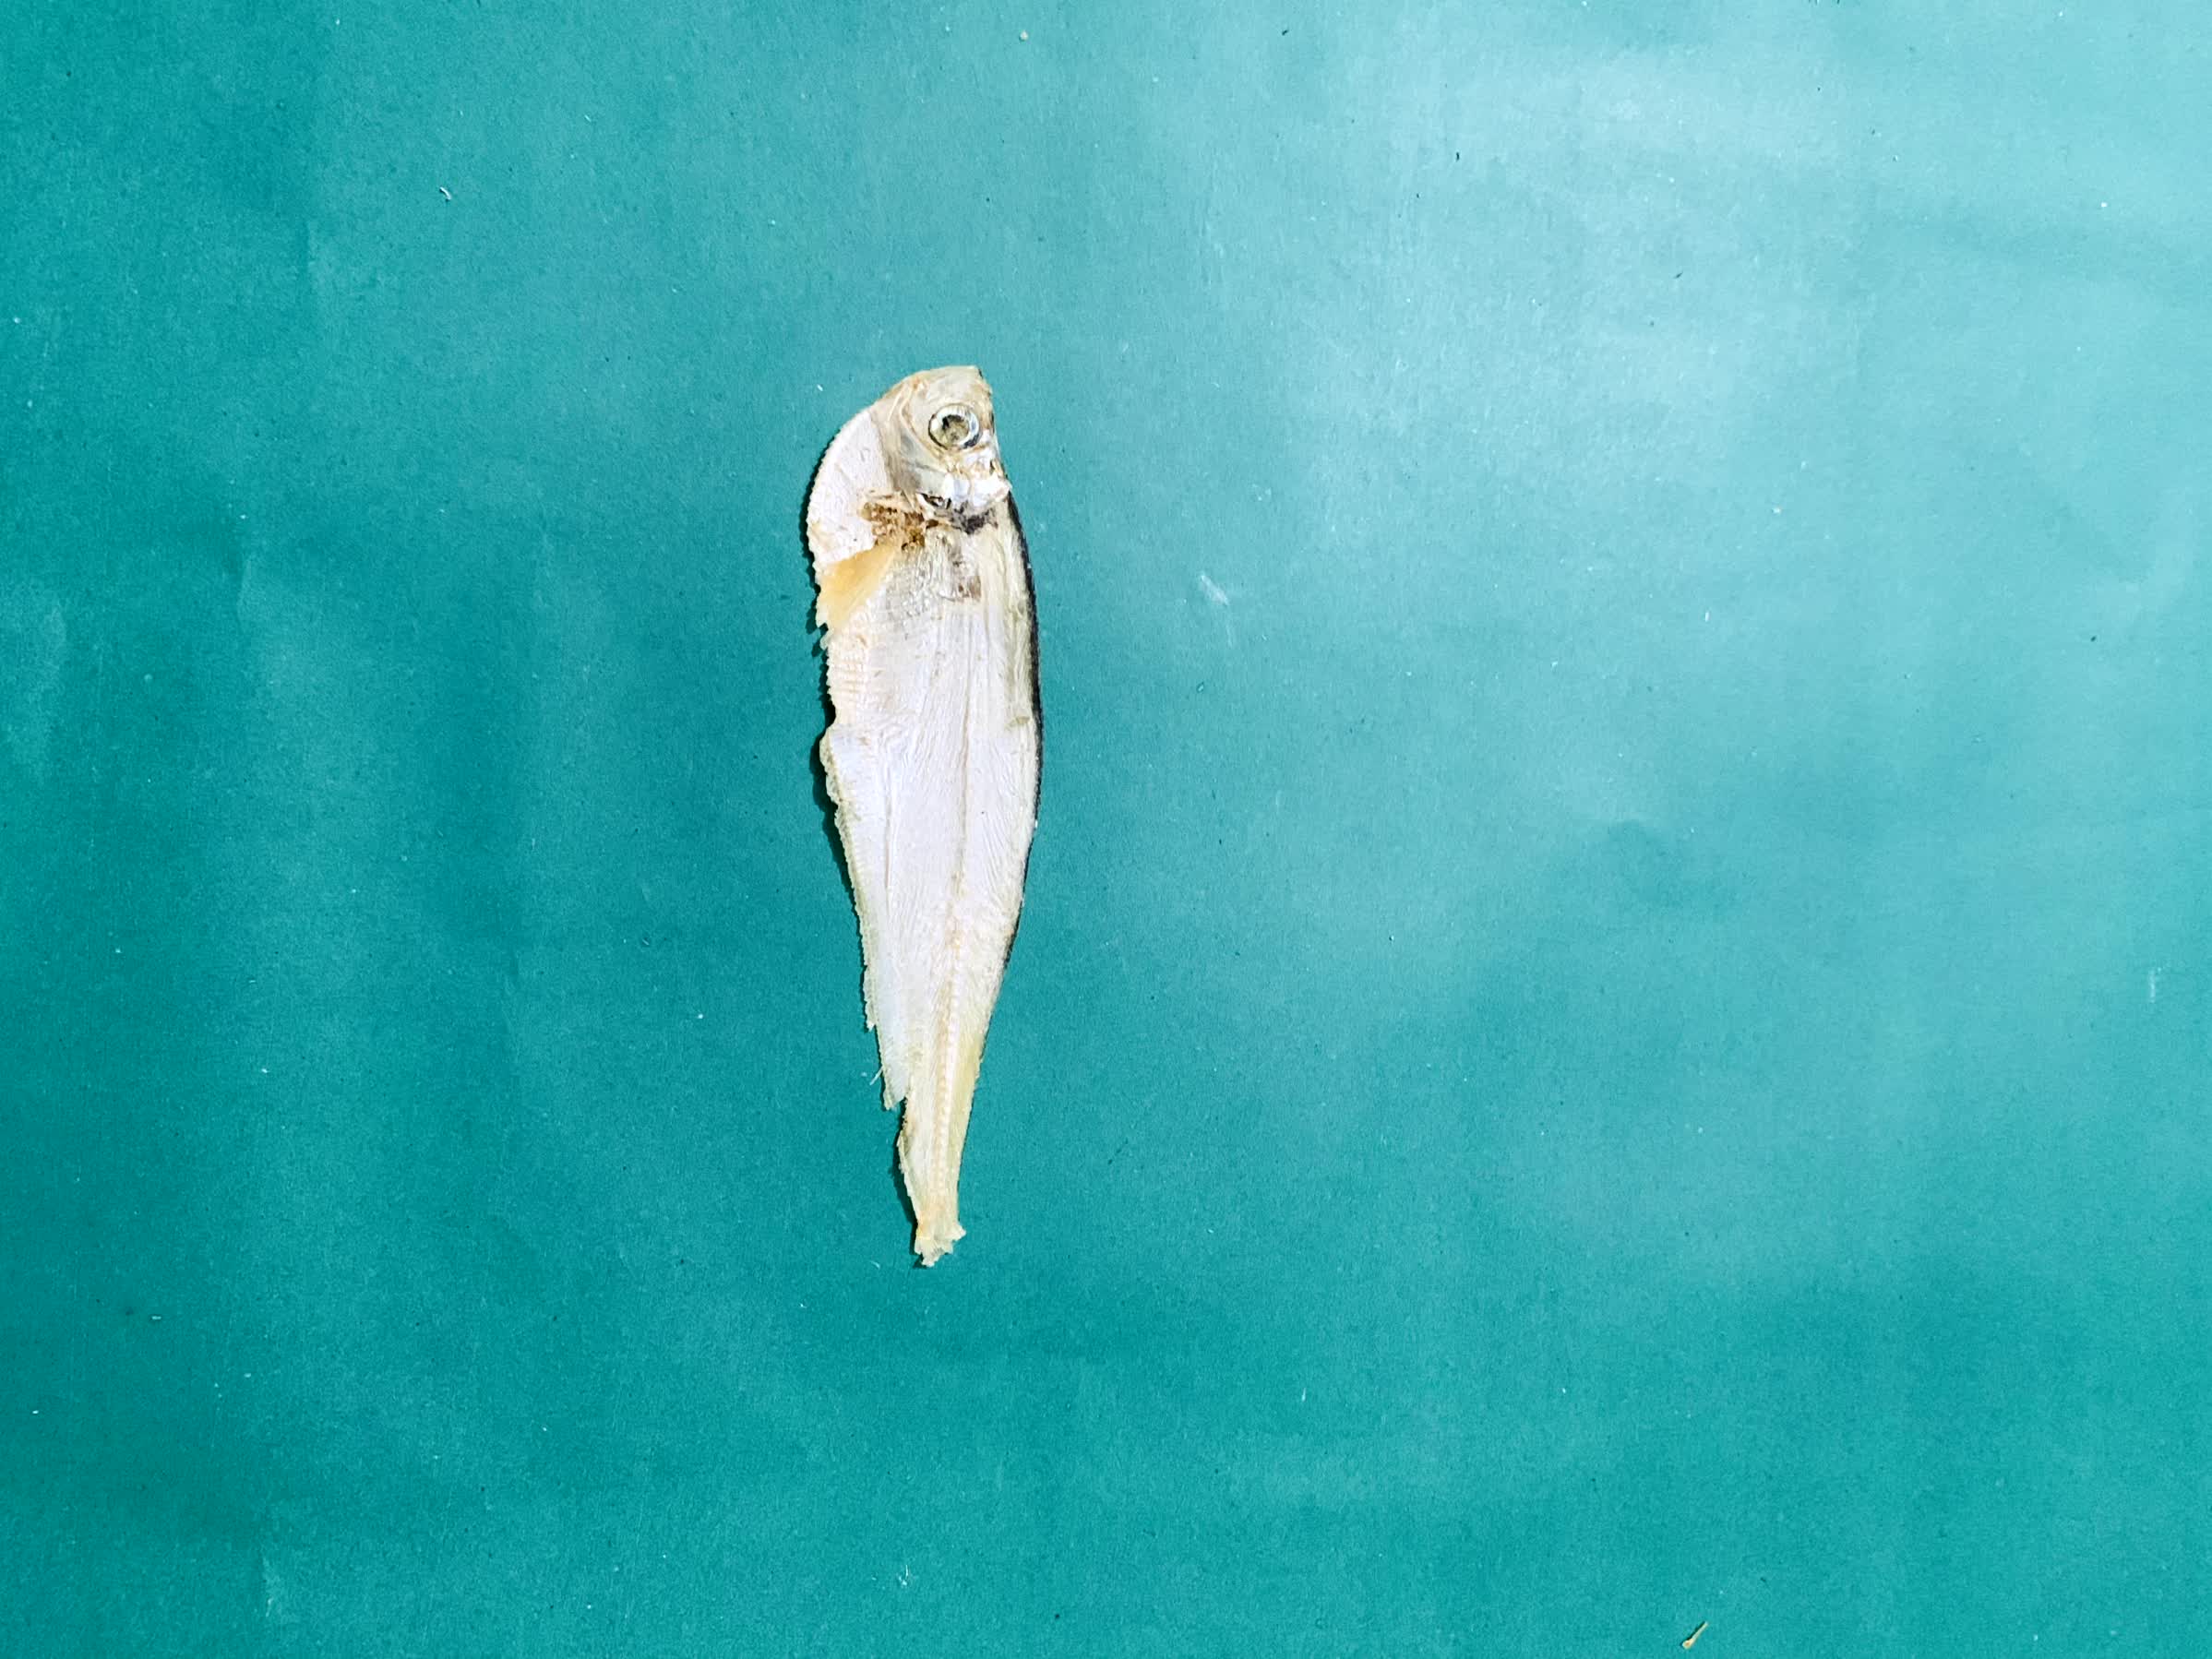
Species: Shukna Feuwa